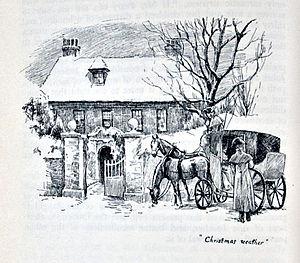
Emma est un roman de la femme de lettres anglaise Jane Austen, publié anonymement en décembre 1815. C'est un roman de mœurs, qui, au travers de la description narquoise des tentatives de l'héroïne pour faire rencontrer aux célibataires de son entourage le conjoint idéal, peint avec humour la vie et les problèmes de la classe provinciale aisée sous la Régence. Emma est considérée par certains austeniens comme son œuvre la plus aboutie.